Corowa Football Club

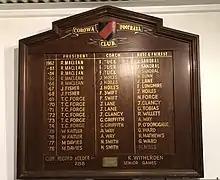
Corowa FC Honour Board. 1962 - 1978

The club's honour board displays every year from 1877 to 1978, including the years the club was known as either the Border United Football Club or the Corowa Football Club.